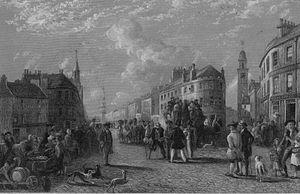
Kilmarnock est un burgh du council area de l'East Ayrshire en Écosse, avec une population de 45 000 habitants environ. Elle est située dans la région de lieutenance d'Ayrshire and Arran. De 1975 à 1996, elle était la capitale administrative du district de Kilmarnock and Loudoun, au sein de la région du Strathclyde. Kilmarnock se trouve entre Glasgow et Ayr.